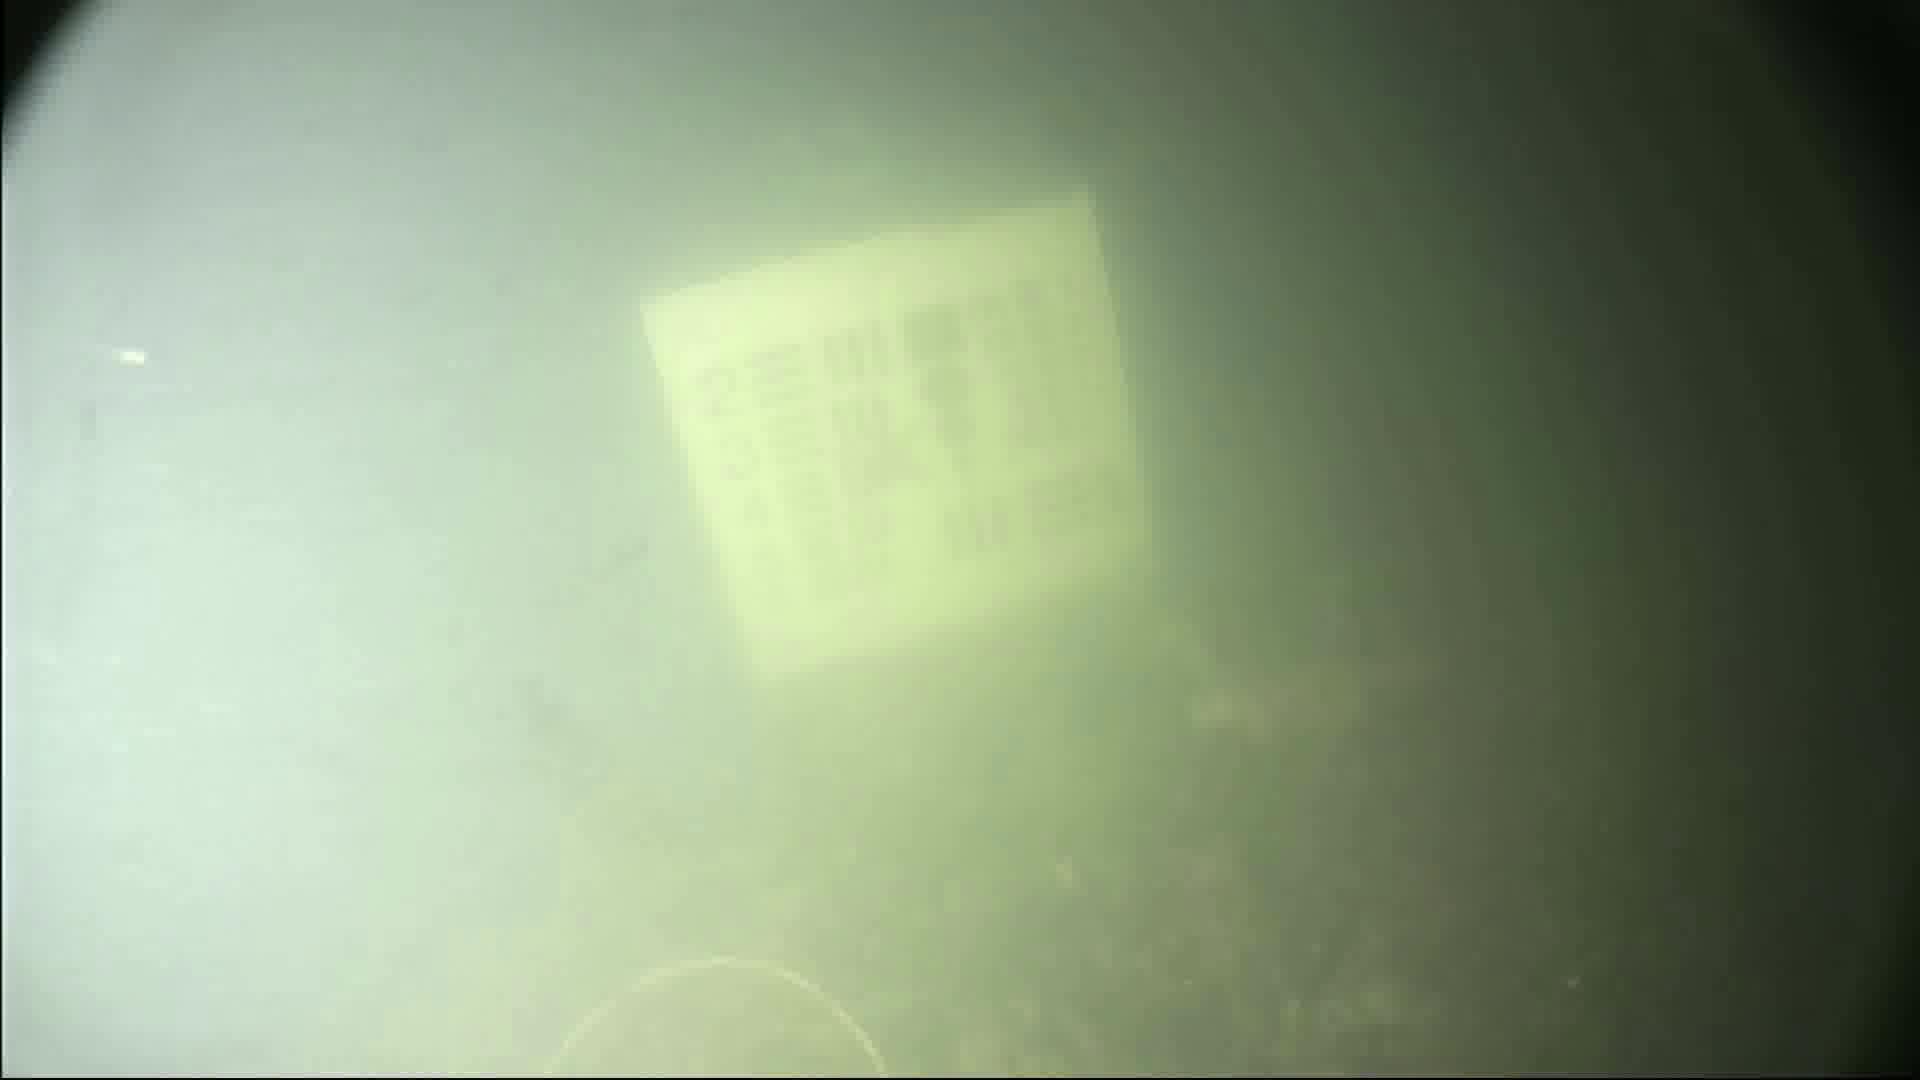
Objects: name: crab